Type 59 tank

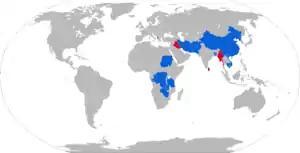
Map of Type 59 operators in blue with former operators in red

Royal Ordnance designed variants with 105 mm Royal Ordnance L7 gun as an upgrade package for owners of the Type 59. The upgrades incorporated 105 mm L7A3 gun with thermal sleeve and ammunition stowage of 34 rounds, British smoke grenade dischargers on both sides of the turret, Graviner fire-suppression system, Vickers Instruments L50 gunner's sight with laser-rangefinder, Avimo driver's sight night-vision device, Marconi's Centaur weapon system with digital FCS, Mantis commander's sight and solid-state drives. Another upgrade package also installed ROMOR-A reactive armour on the side hulls and ROMOR-B passive appliqué armour on the front hull and turret, along with the aforementioned upgrades. The Type 59 tanks used in the project were acquired from Pakistan, and the upgraded tanks were exhibited in British Army Equipment Exhibition 1984. No Type 59s served with British forces.